Kraig Chiles

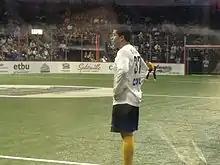
Chiles during the San Diego Sockers match at the Dallas Sidekicks on January 27, 2013

Kraig Chiles (born May 14, 1984) is an American soccer player who plays for the San Diego Sockers of the Major Arena Soccer League.